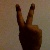
The image shows a hand gesture representing the number 2 in Indian Sign Language.